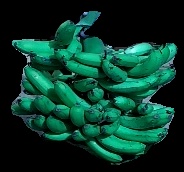
Variety: pachbale
Grade: grade3